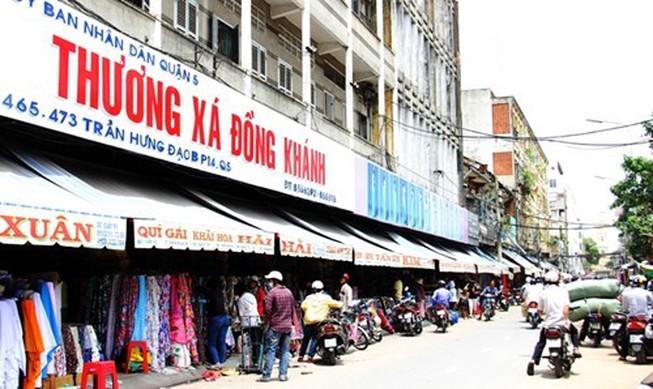
có nhiều cửa hàng xuất hiện ở một bên đường